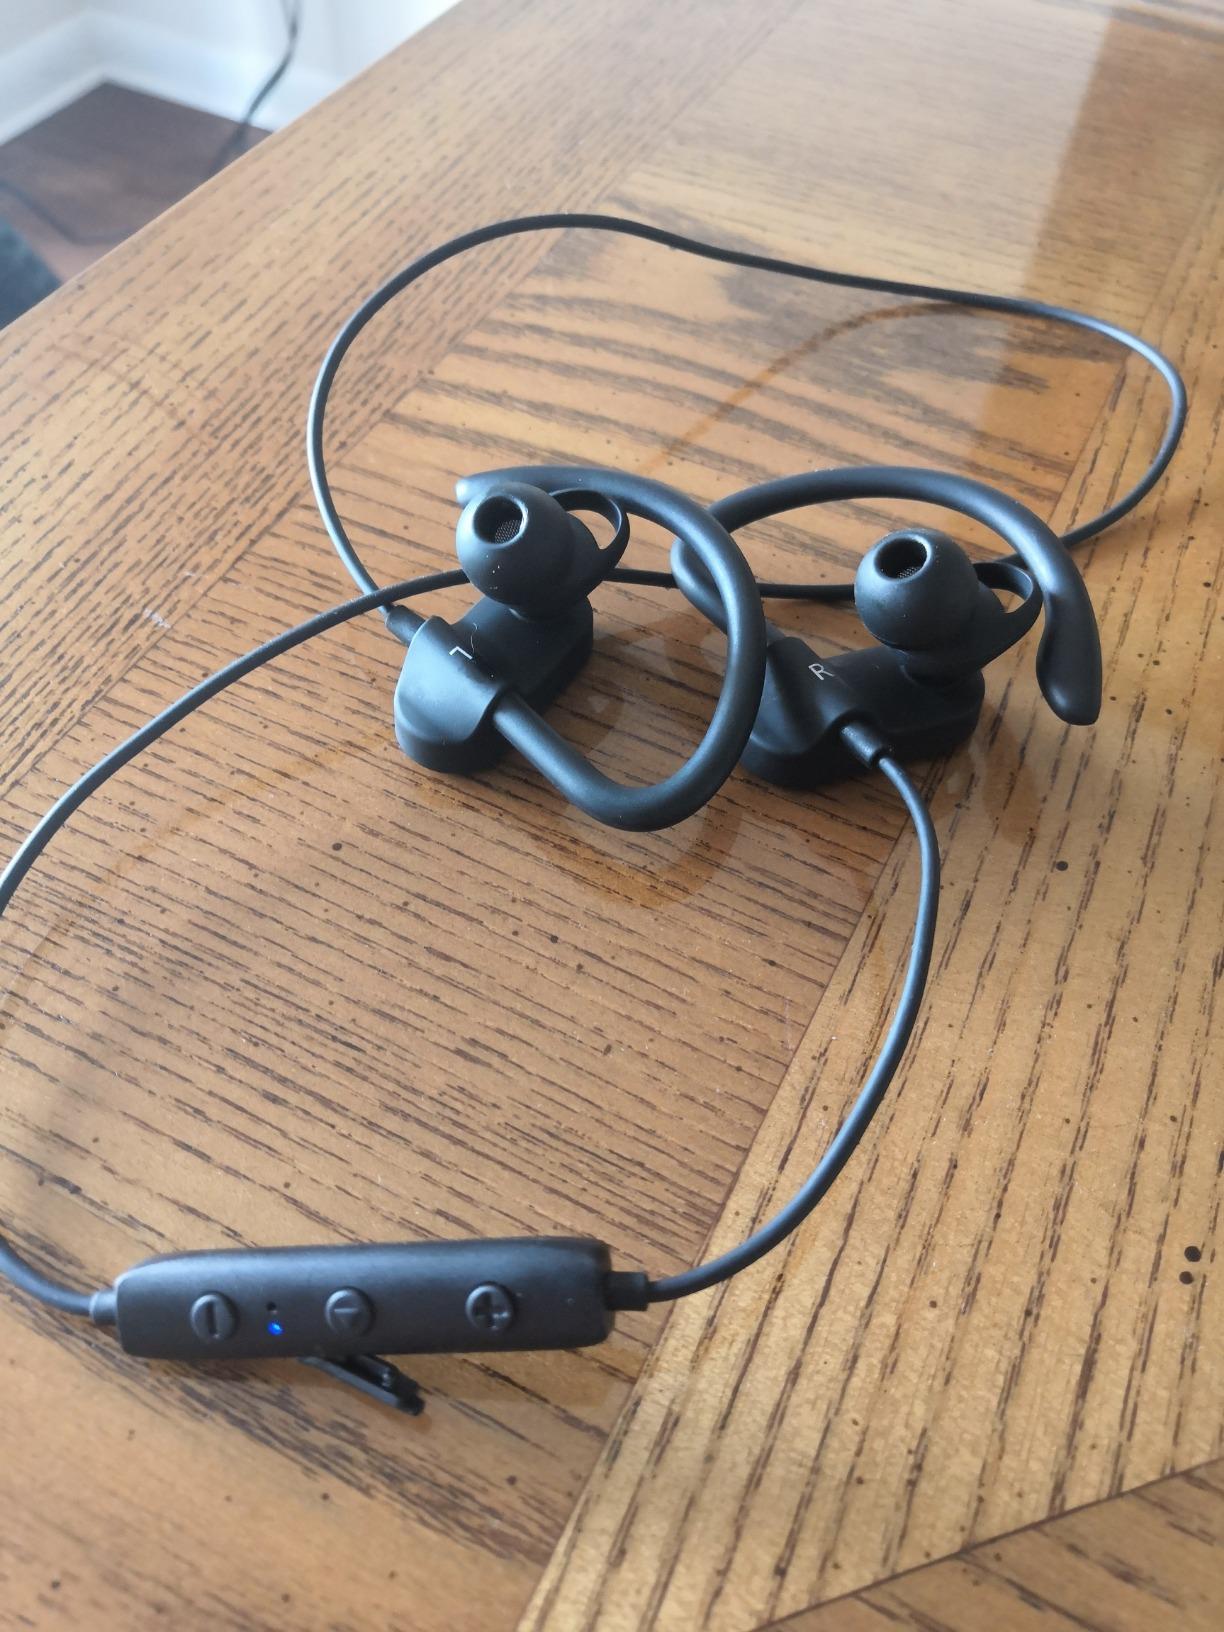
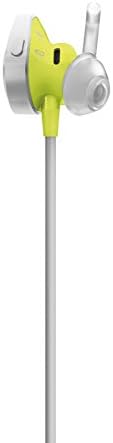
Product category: headphones
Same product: no